Sakala (Odia)

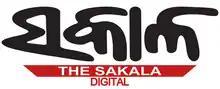

Sakala is an Indian newspaper of Odia language which is published daily from Bhubaneswar, Odisha. It is one of the fastest growing Odia newspapers in Odisha. It is published from the capital city of Bhubaneswar, as well as from Cuttack, Berhampur, Rourkela, Sambalpur, Balasore, Jajpur, Jeypore, and Angul. The first edition of this newspaper was published on December 1, 2020, in Bhubaneswar.